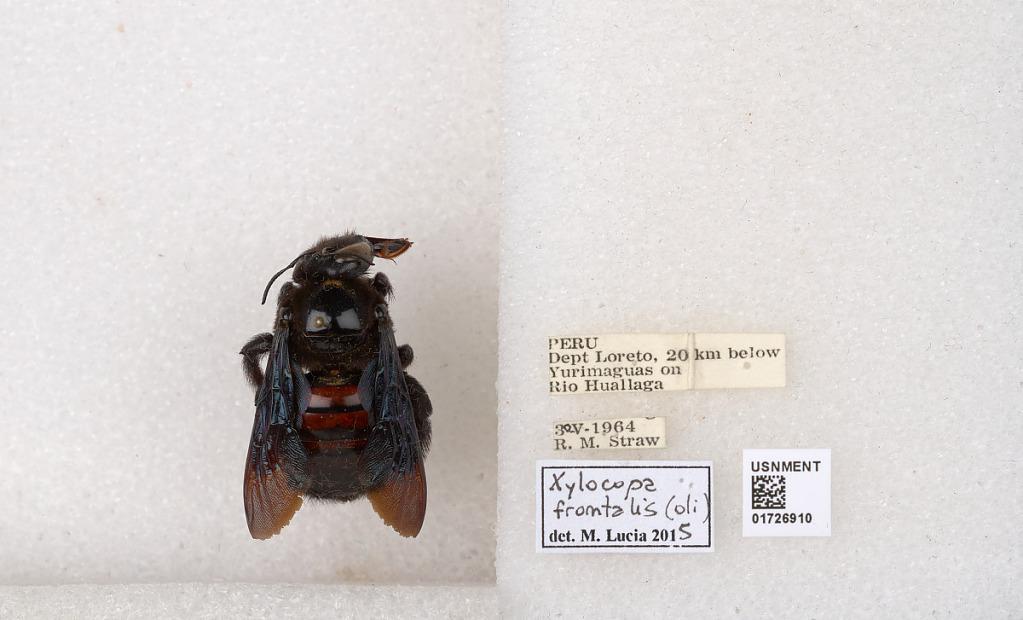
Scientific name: Xylocopa (Neoxylocopa) frontalis (Olivier)
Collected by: R. Straw
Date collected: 1964-5-30
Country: Peru
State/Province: Loreto
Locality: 20 km below Yurimaguas on Rio Huallaga
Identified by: Lucia, M.